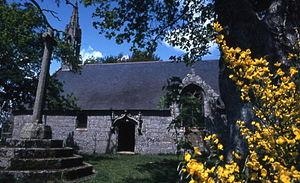
La Chapelle de Trémalo, où est exposé le Christ Jaune qui a inspiré Paul Gauguin pour l'une des ses œuvres.
Auguste Louis Émile Bunoust est un poète normand. Né le 6 janvier 1888 au Havre et mort le 12 février 1921 à Lisieux. Il est l'auteur d'un recueil de poésie, Les Nonnes au jardin.